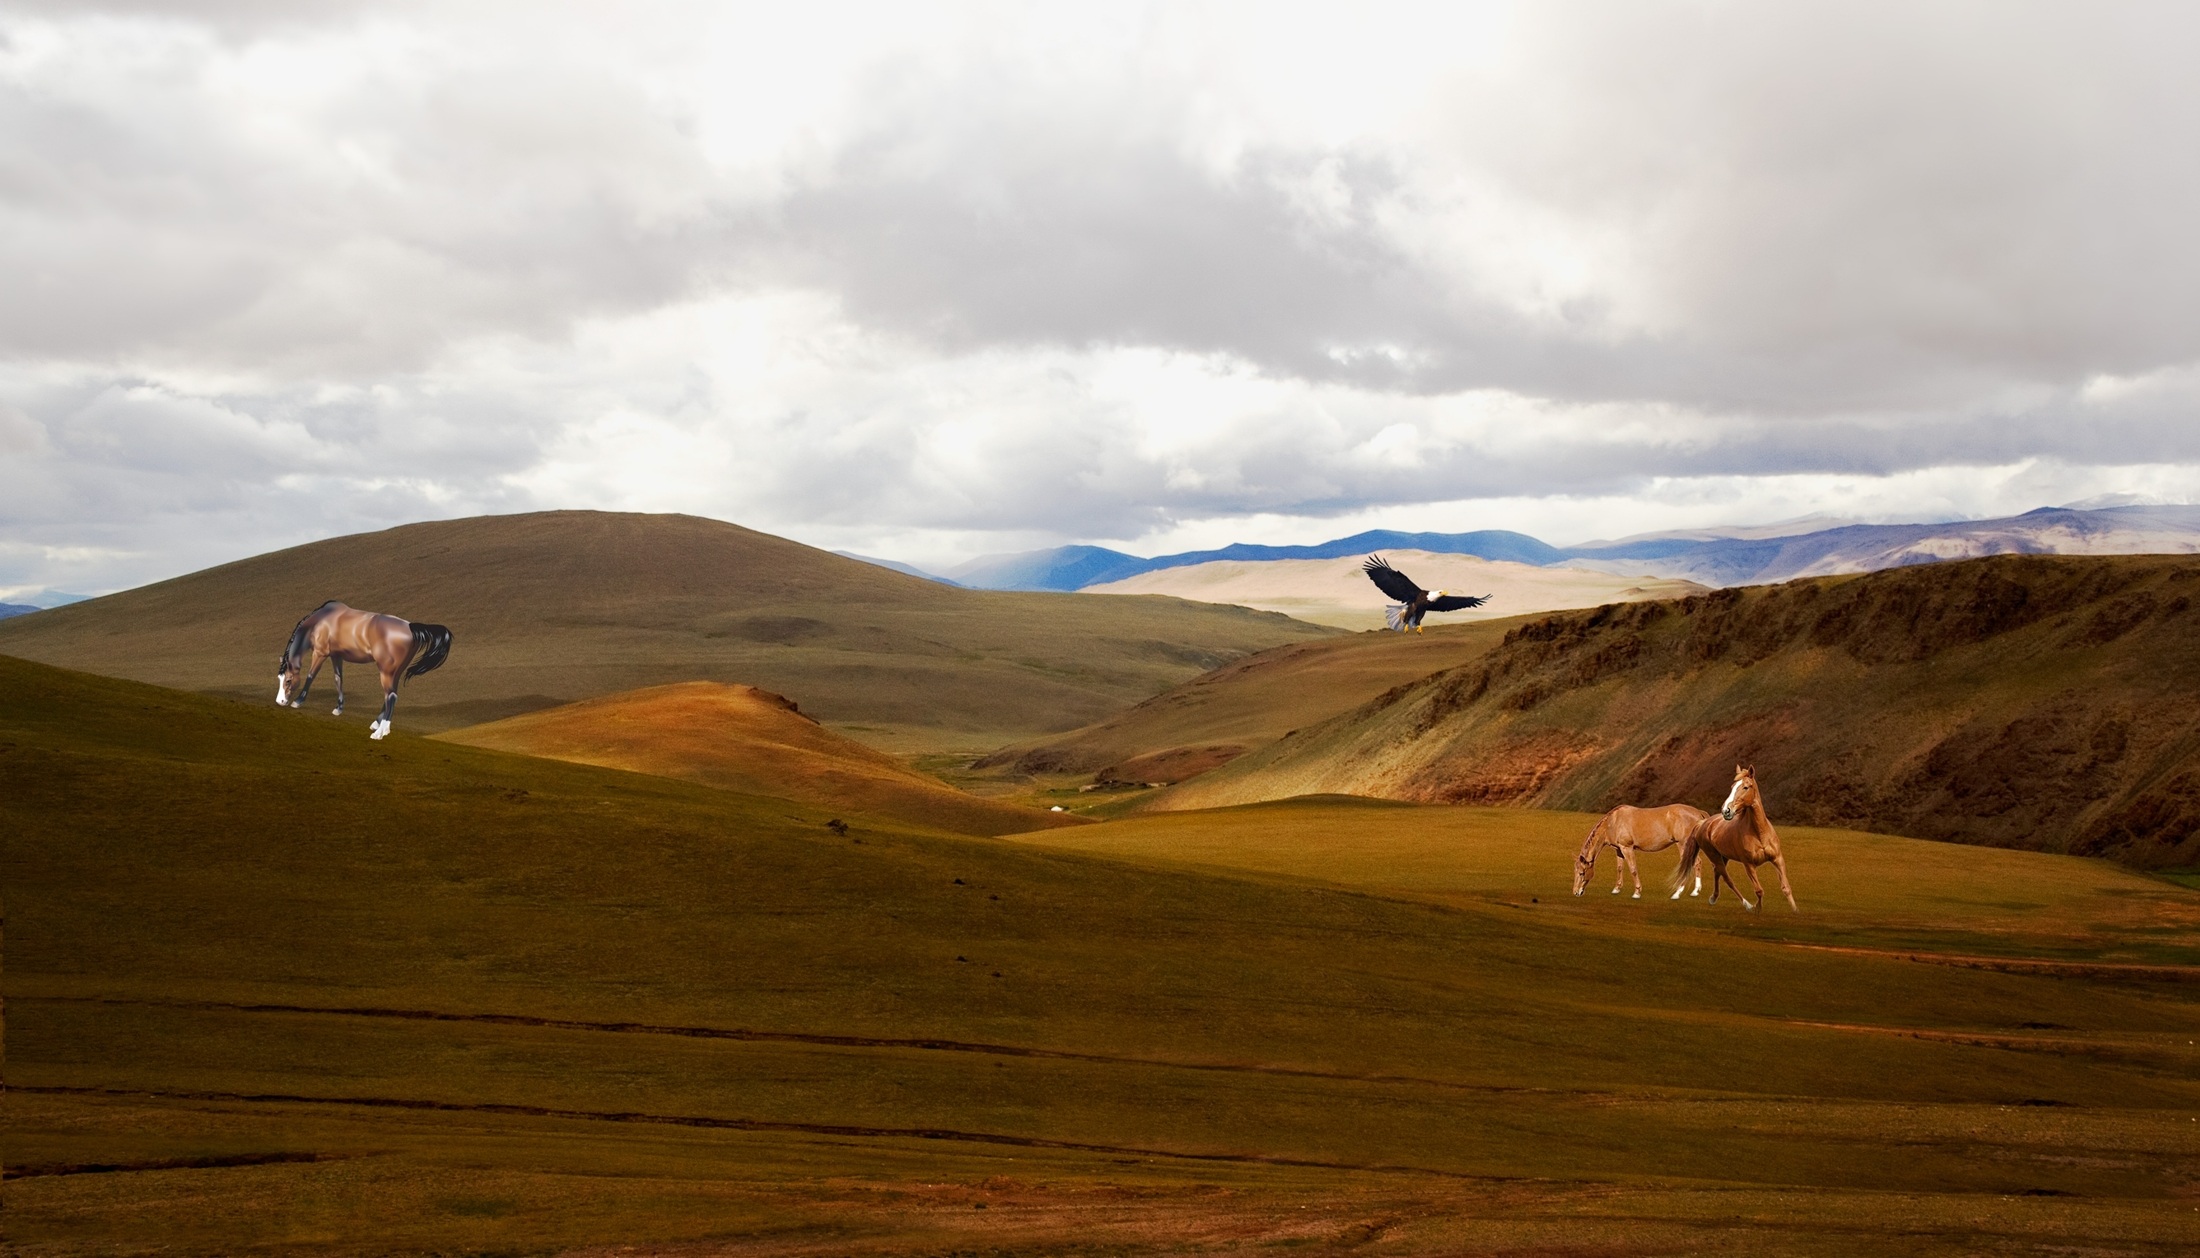
landscape, nature, sand, wilderness, mountain, cloud, prairie, hill, mountain range, fly, highland, plain, birds, horses, mountains, grassland, vegetation, animals, plateau, beauty, fell, habitat, loch, eagles, steppe, landform, steppes, natural environment, geographical feature, mountainous landforms